Behind the Eight Ball (film)

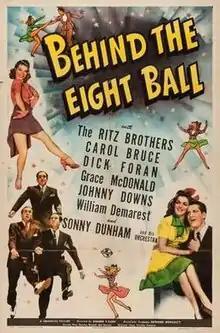
Theatrical release poster

Behind the Eight Ball is a 1942 American comedy film directed by Edward F. Cline and written by Stanley Roberts and Mel Ronson. The film stars Al Ritz, Jimmy Ritz, Harry Ritz, Carol Bruce, Dick Foran, Grace McDonald, Johnny Downs and William Demarest. The film was released on December 4, 1942, by Universal Pictures.